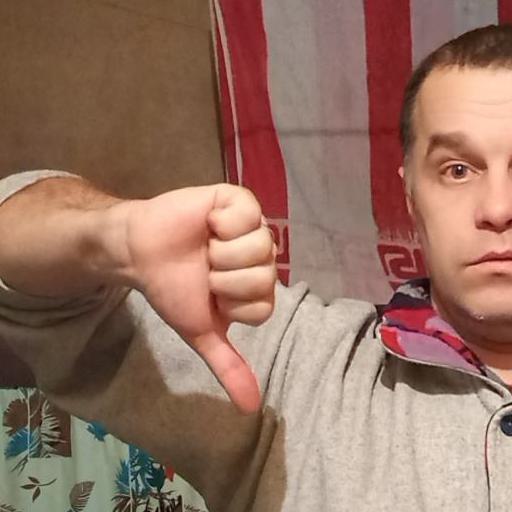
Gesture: dislike